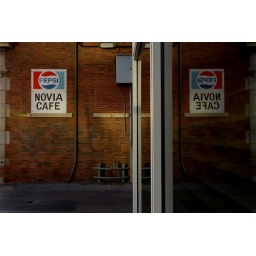
A Regina landmark, the Novia. Here the sign on the side of the building is reflected in McCallum Hill Tower I.